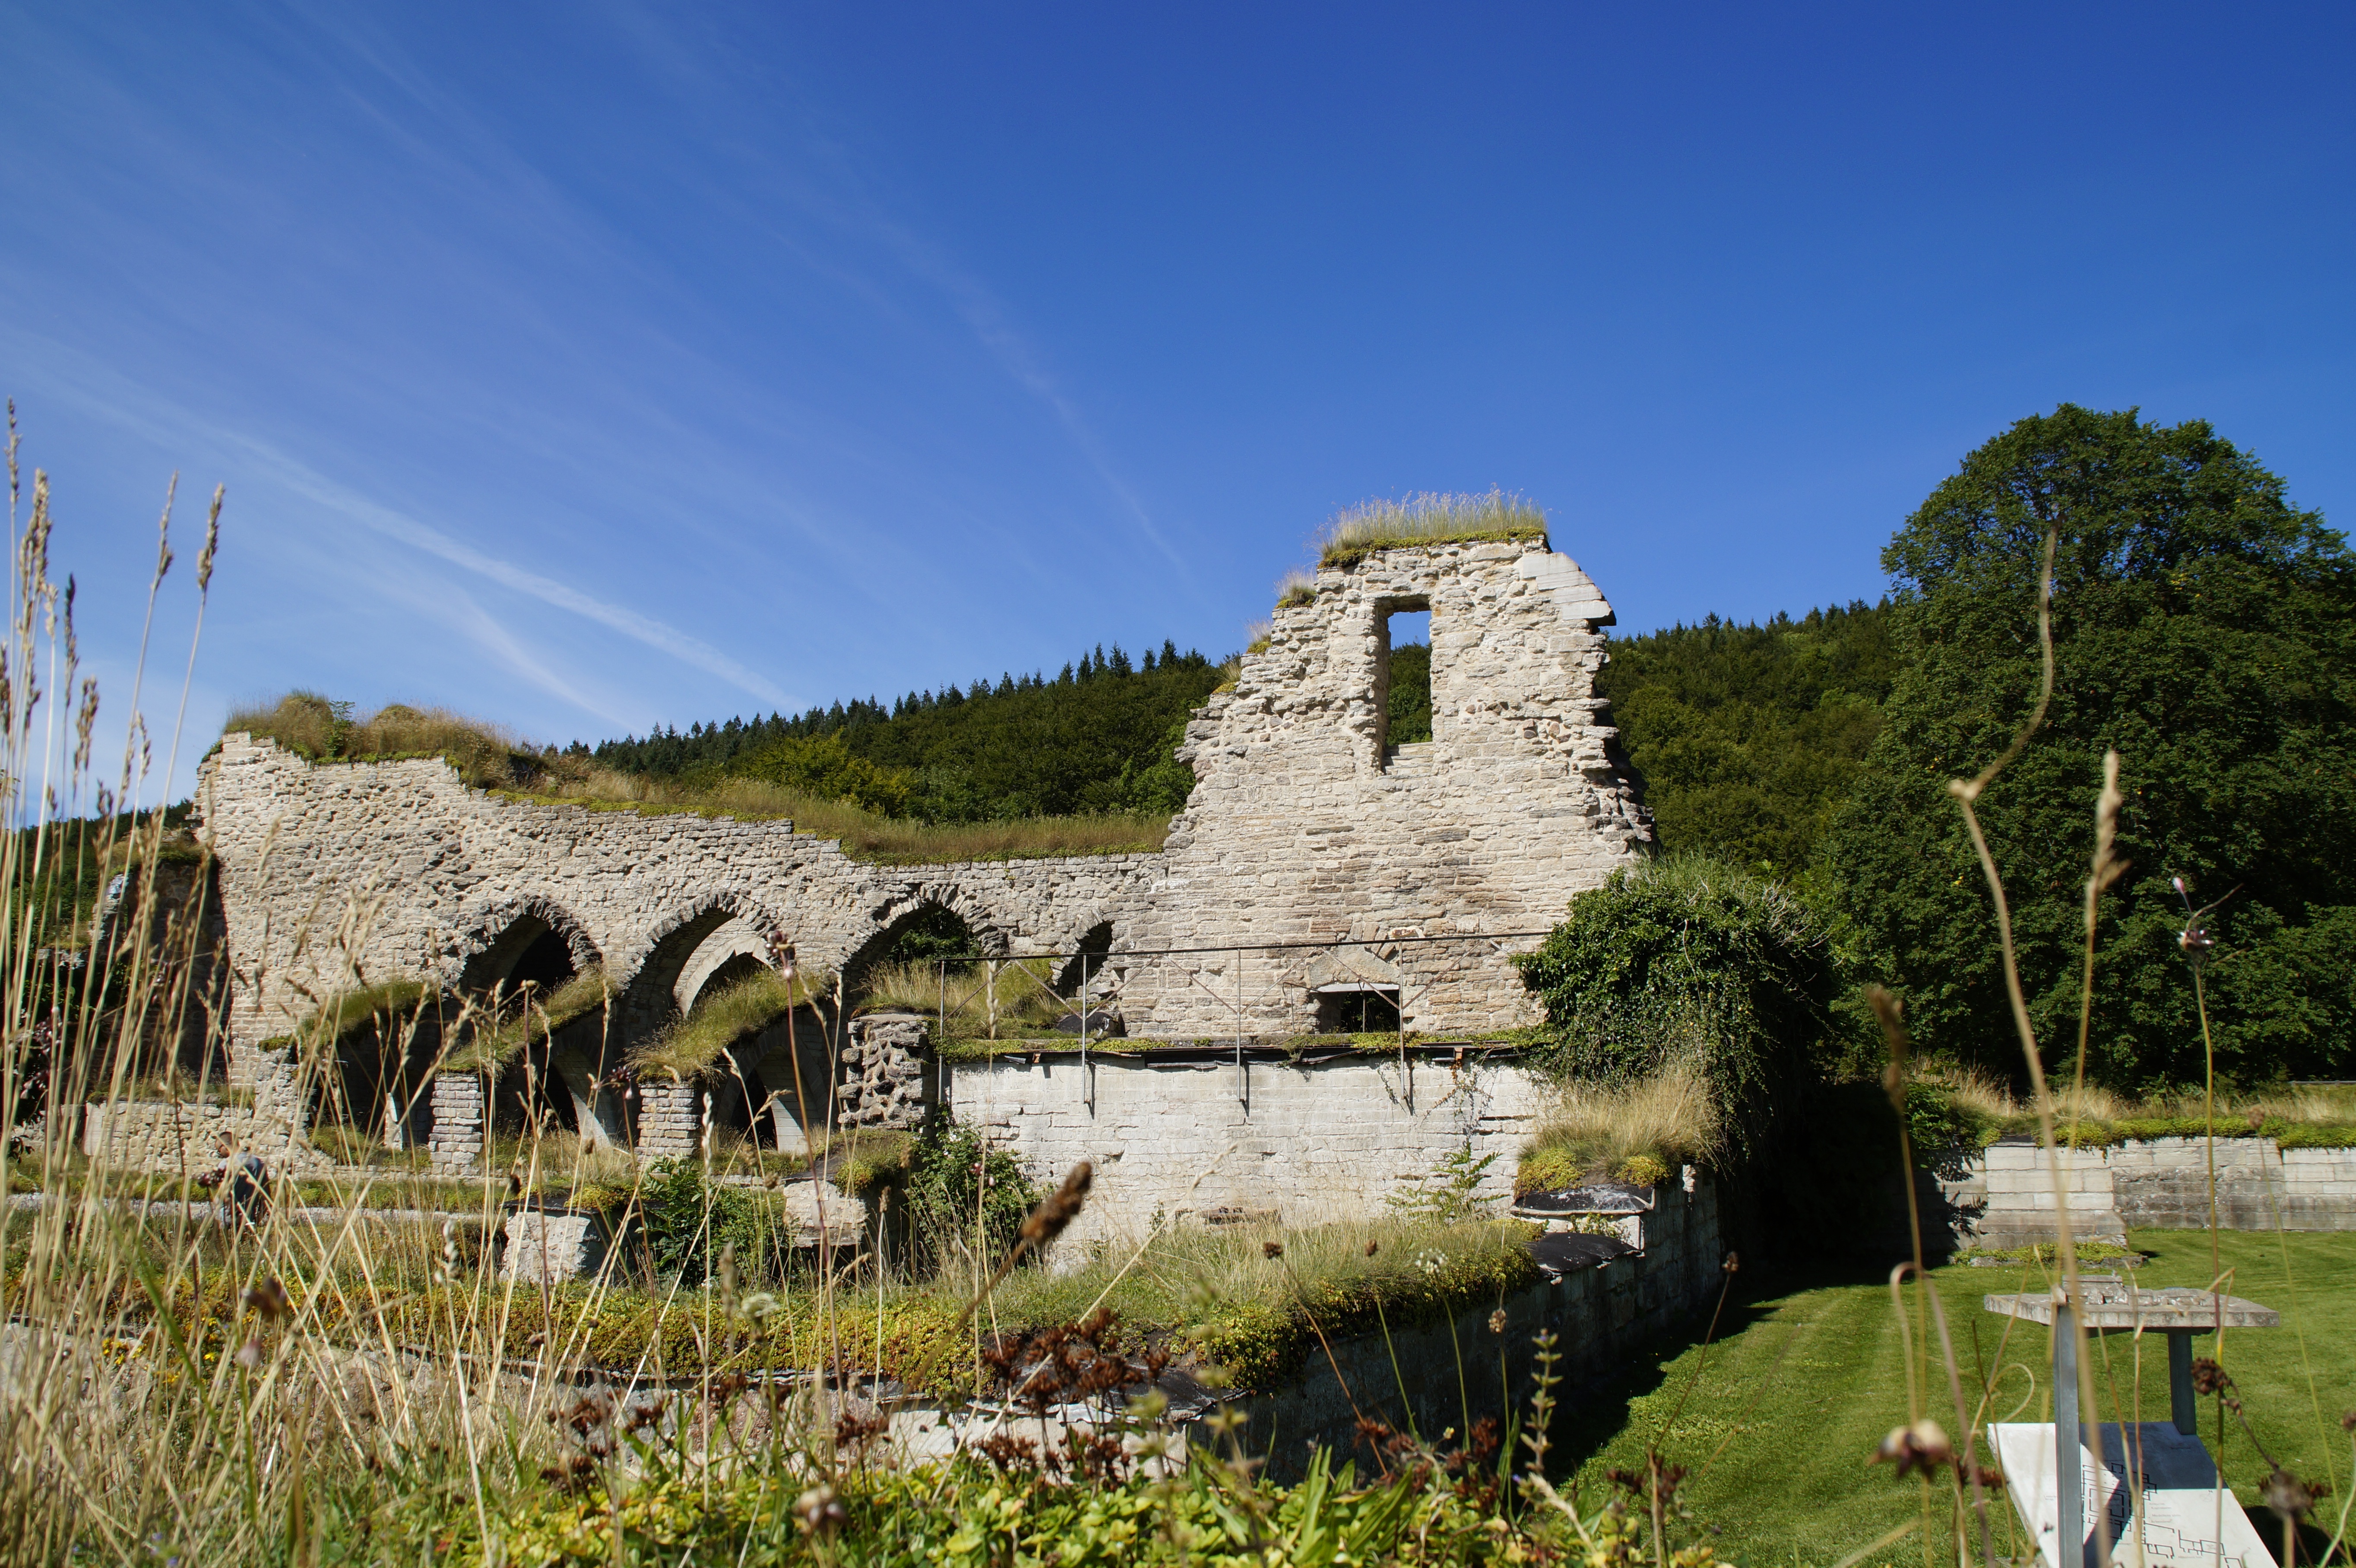
building, chateau, old, monument, village, ruin, tourism, place of worship, ruins, monastery, sweden, historically, middle ages, monastery ruins, remains of a wall, rural area, archaeological site, historic site, ancient history, omberg, alvastra